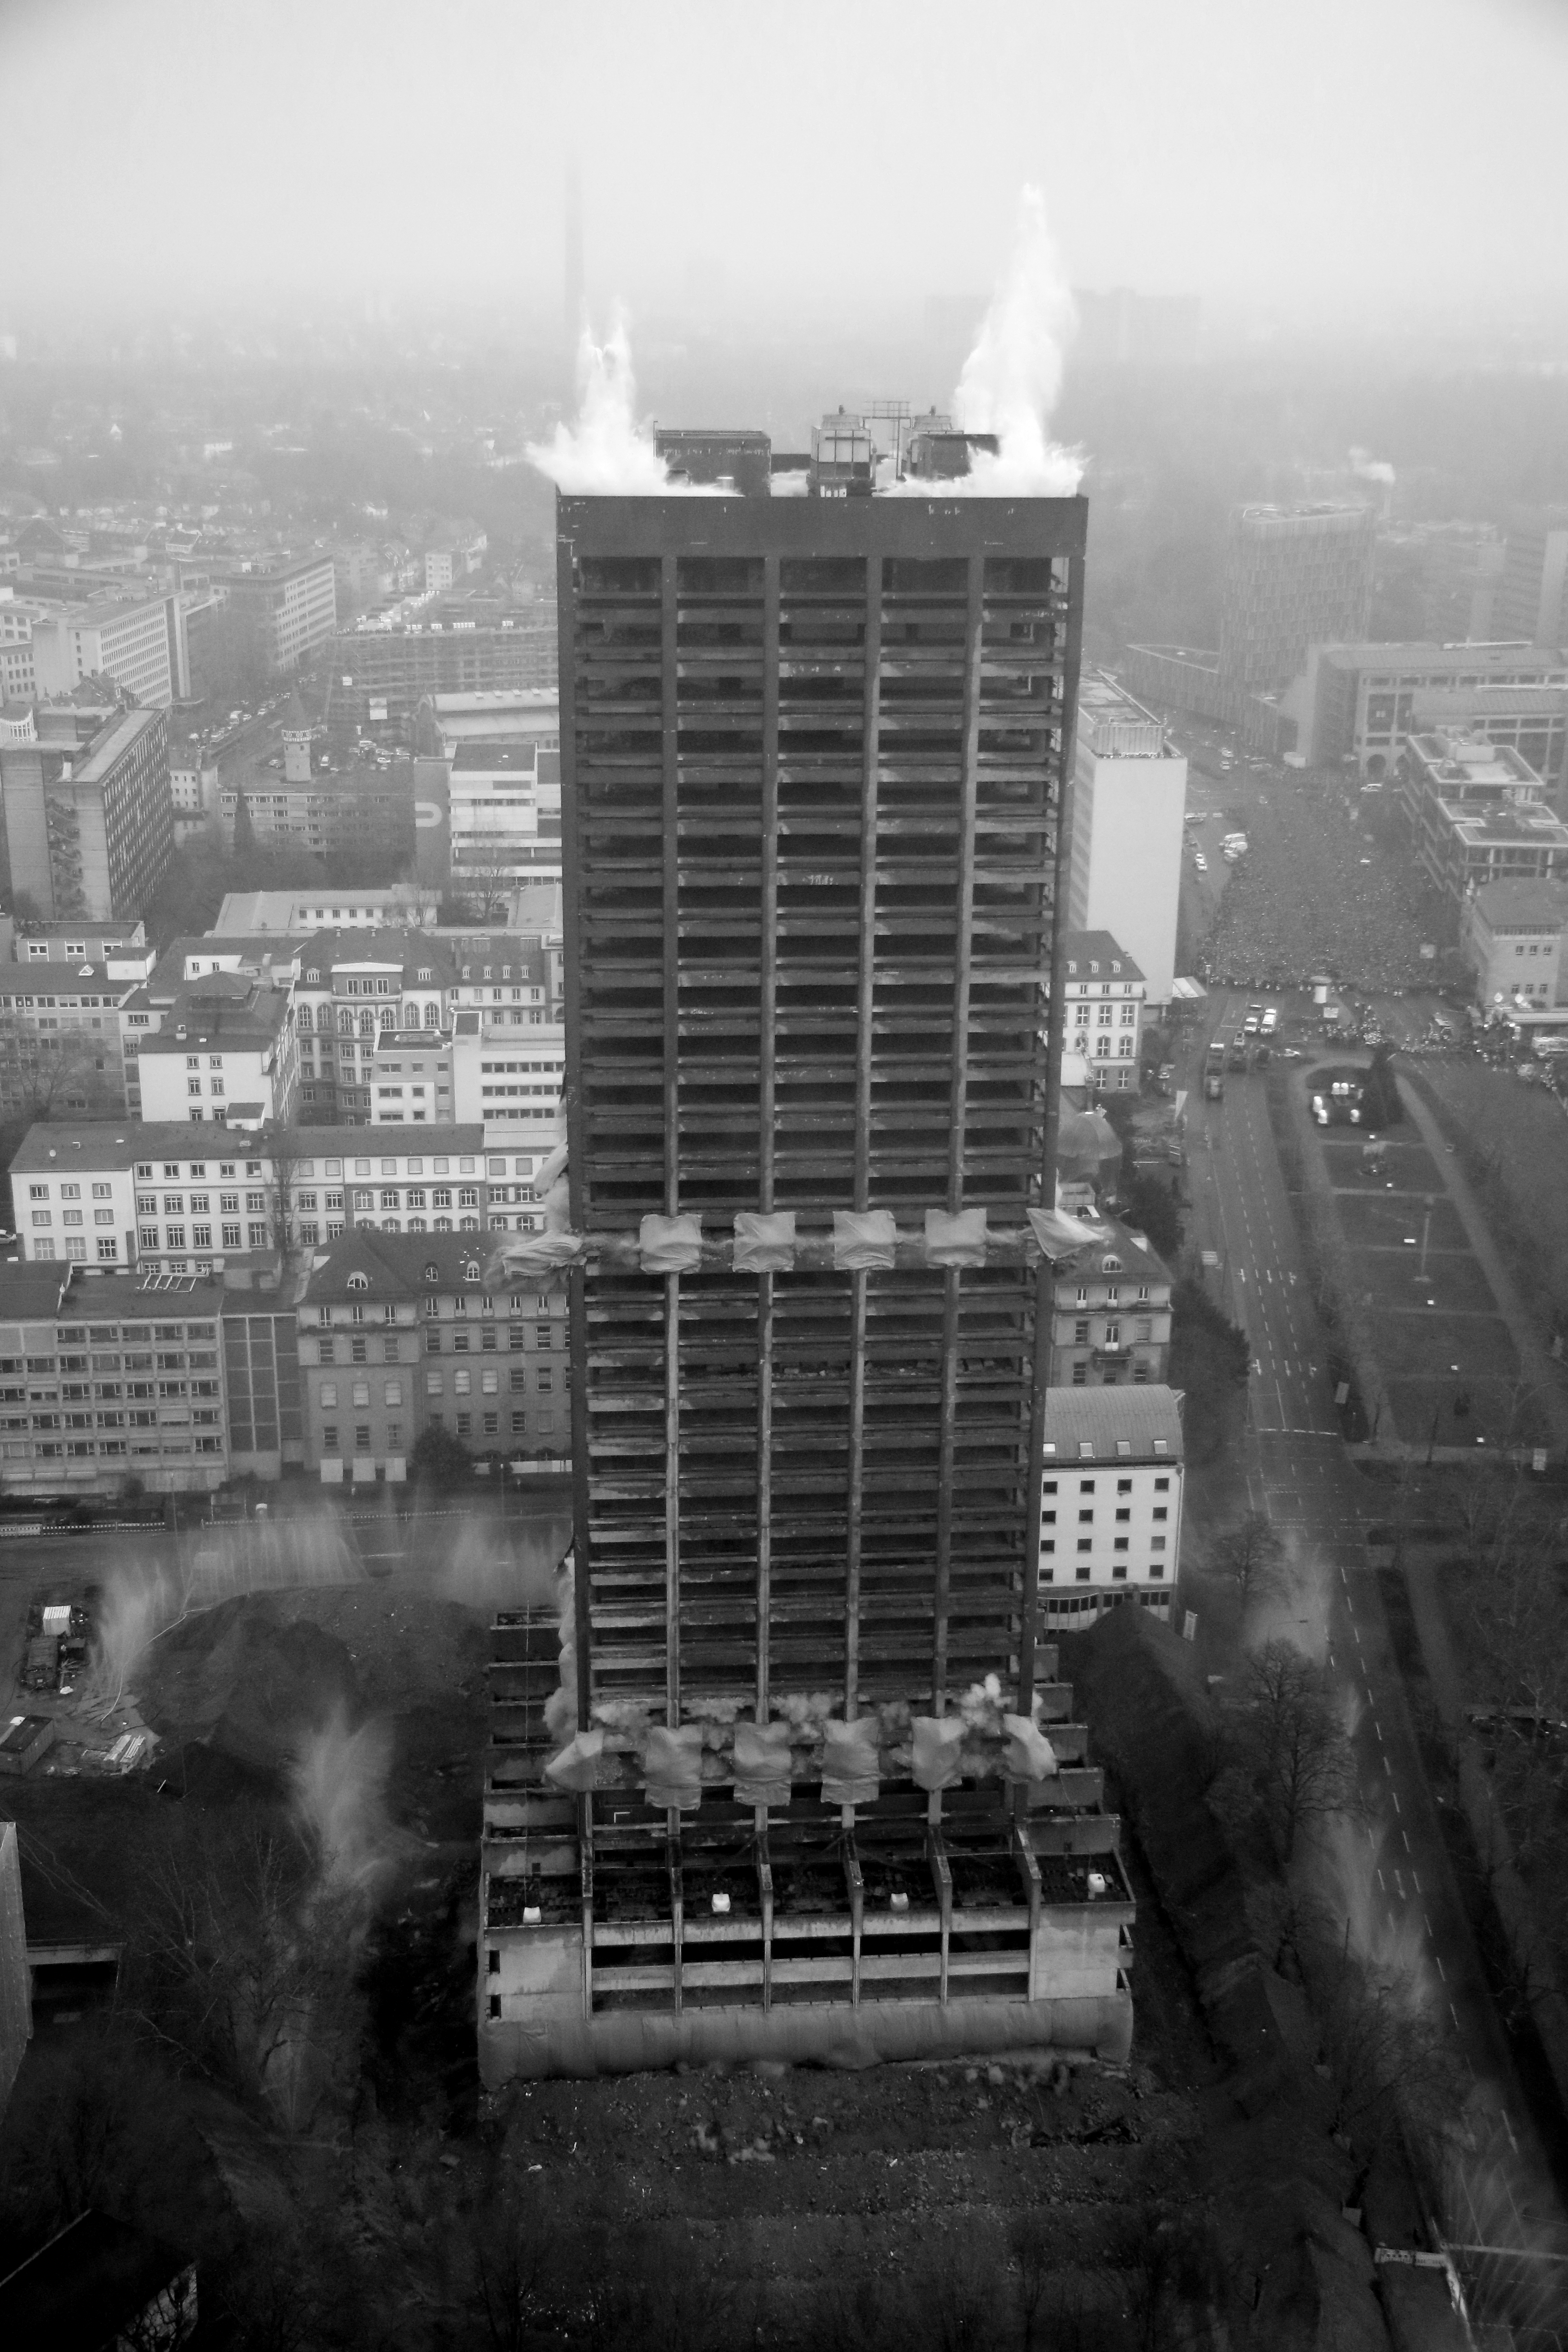
black and white, white, skyline, photography, building, city, skyscraper, cityscape, downtown, tower, darkness, black, monochrome, tower block, bw, blackandwhite, blackwhite, university, turm, alemania, allemagne, sw, schwarzweiss, schwarzweis, demolition, shape, germania, hochhaus, schwarzweissfotografie, universitt, schwarzweisfotografie, afe, sprengung, gebudeabriss, gebudeabris, metropolis, aerial photography, urban area, monochrome photography, atmospheric phenomenon, human settlement, atmosphere of earth, metropolitan area